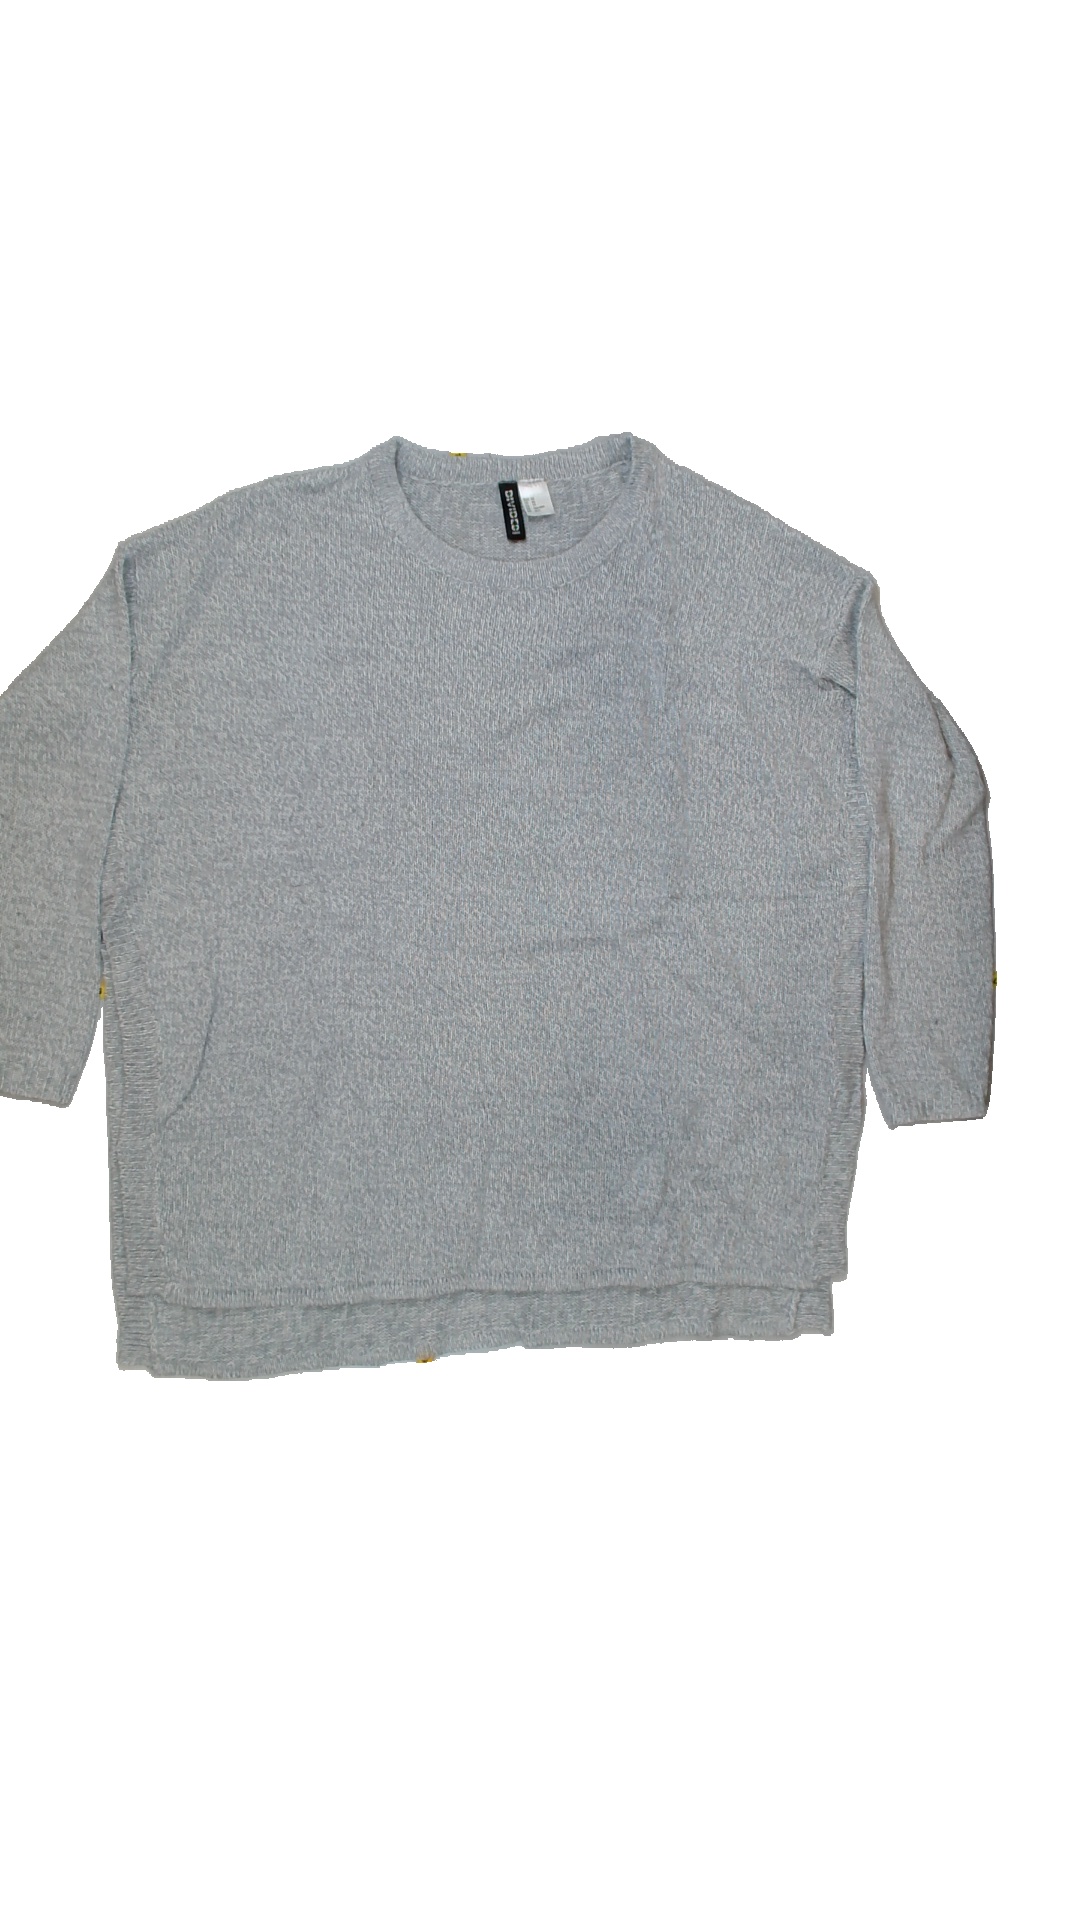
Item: Sweater (Ladies)
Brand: H&m
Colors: Grey
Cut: Loose, C-collar
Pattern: Plain
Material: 100%acrylic
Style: No trend
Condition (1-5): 4
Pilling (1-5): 3
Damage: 0
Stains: No
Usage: Export
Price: <50